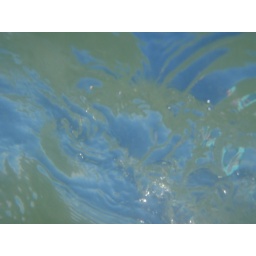
Looking up from under the ocean water